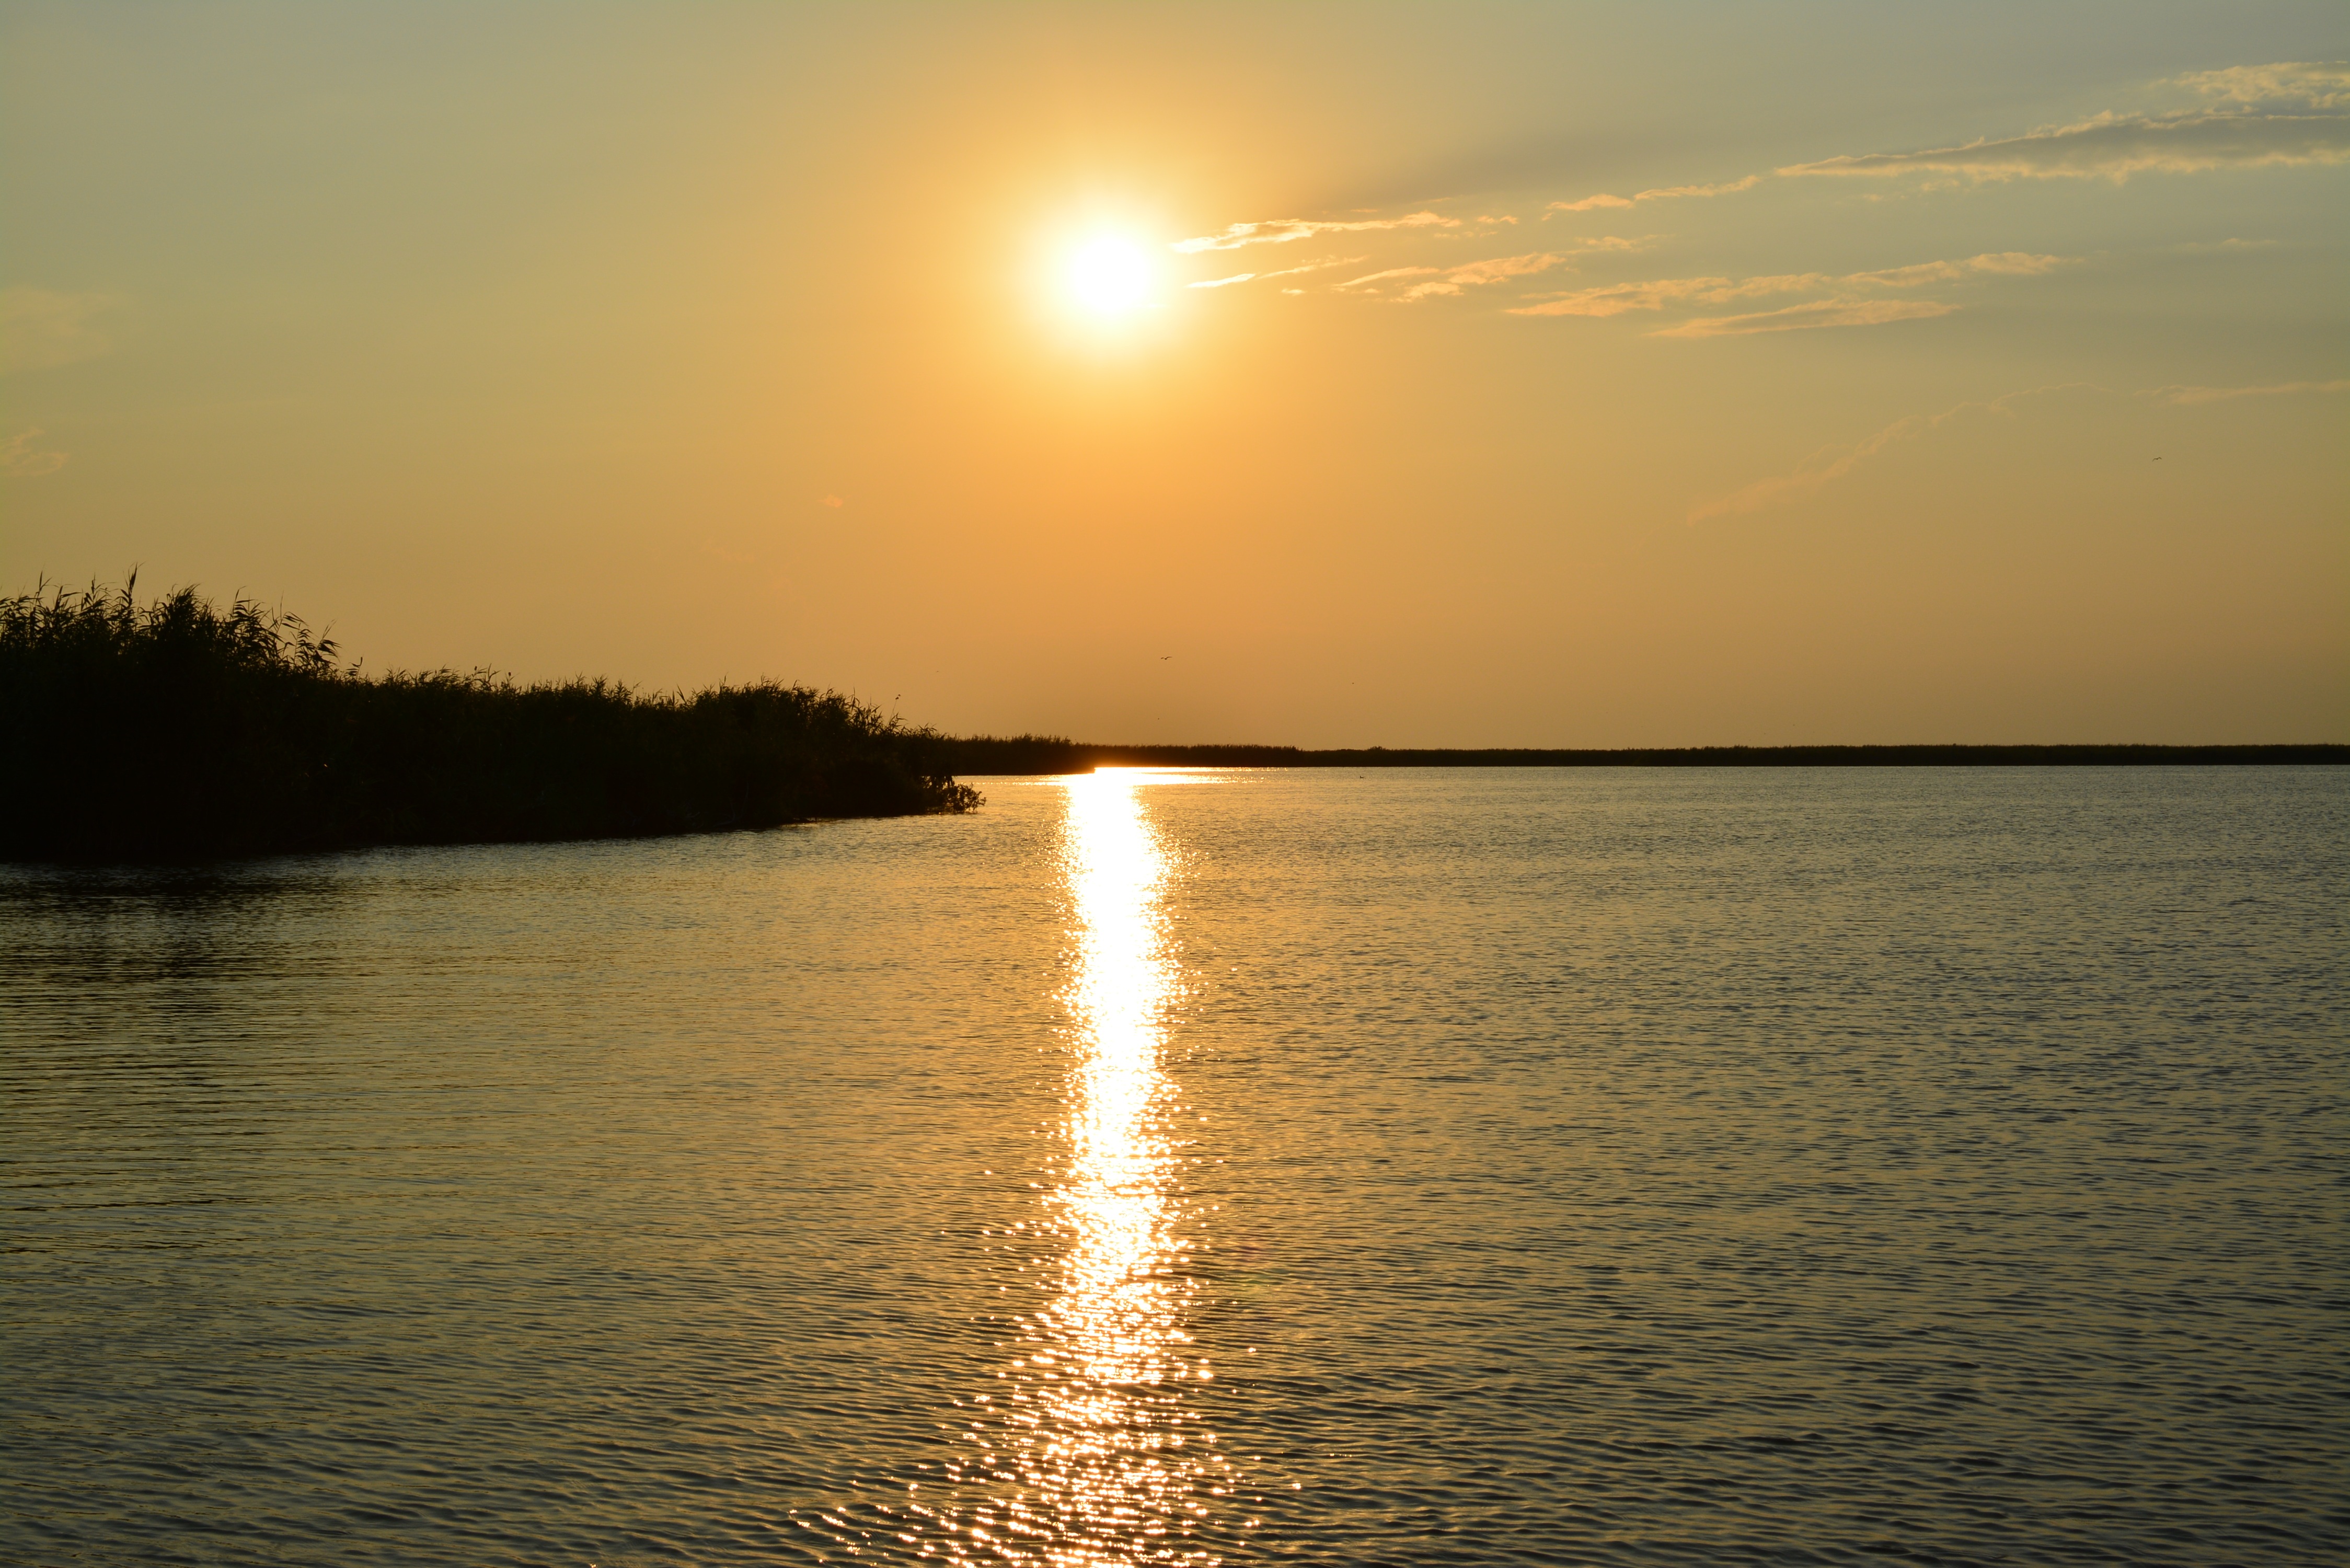
sea, horizon, sun, sunrise, sunset, sunlight, morning, lake, dawn, dusk, evening, reflection, reservoir, body of water, danube, delta, beauty, loch, afterglow, atmospheric phenomenon